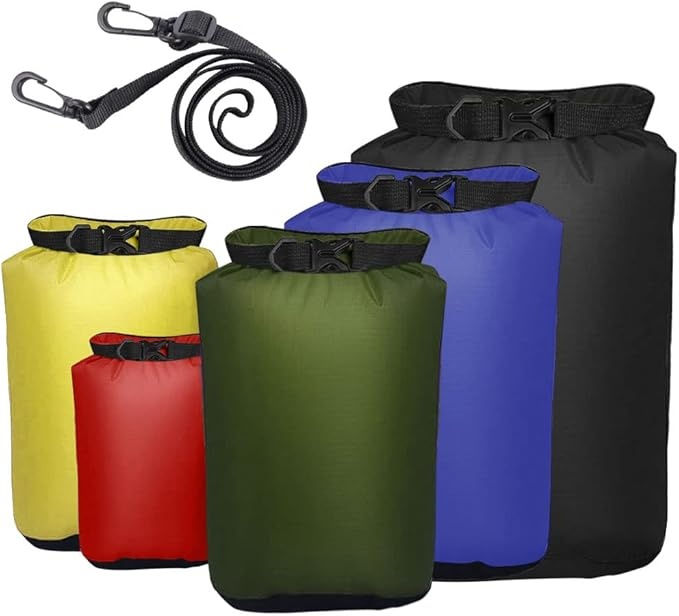
Pimoys 5 Pack Waterproof Dry Sacks, Lightweight Outdoor Dry Bags with Shoulder Strap, 20L /12L / 10L/ 6L/ 3.5L Ultimate Dry Bags for Kayaking Camping Rafting Boating (Multicolor)
About This High Quality: The waterproof dry bag is made of 190T polyester taffeta fabric, its surface is smooth, waterproof and tear-proof, strong and durable Various Sizes: 20L+12L+10L+6L+3.5L, different sizes waterproof bags can meet your different needs Easy to Distinguish: You will receive five different colors of waterproof dry bags, it is bright in color. Not easy to fade and can be used for a long time Excellent Design: The waterproof dry bag adopts a roll mouth and a safety buckle design, which effectively waterproofs and prevents items from falling Wide Application: Wide range of use, suitable for traveling, camping, hiking, etc., suitable for storing food, clothes, hats, mobile phones, maps, cameras, etc
Brand: PimoysLivingNecessities
Category: Sporting Goods > Outdoor Recreation > Boating & Water Sports > Boating & Rafting > Kayak Accessories > Kayak Deck Bags